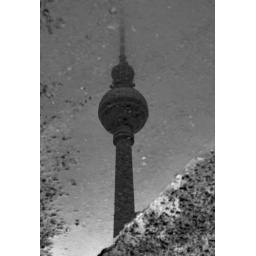
or Alexander Platz TV-tower, reflected in a dirty snow water puddle ... !